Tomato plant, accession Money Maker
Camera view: horizontal (90 deg, fisheye); turntable rotation: 240 degrees
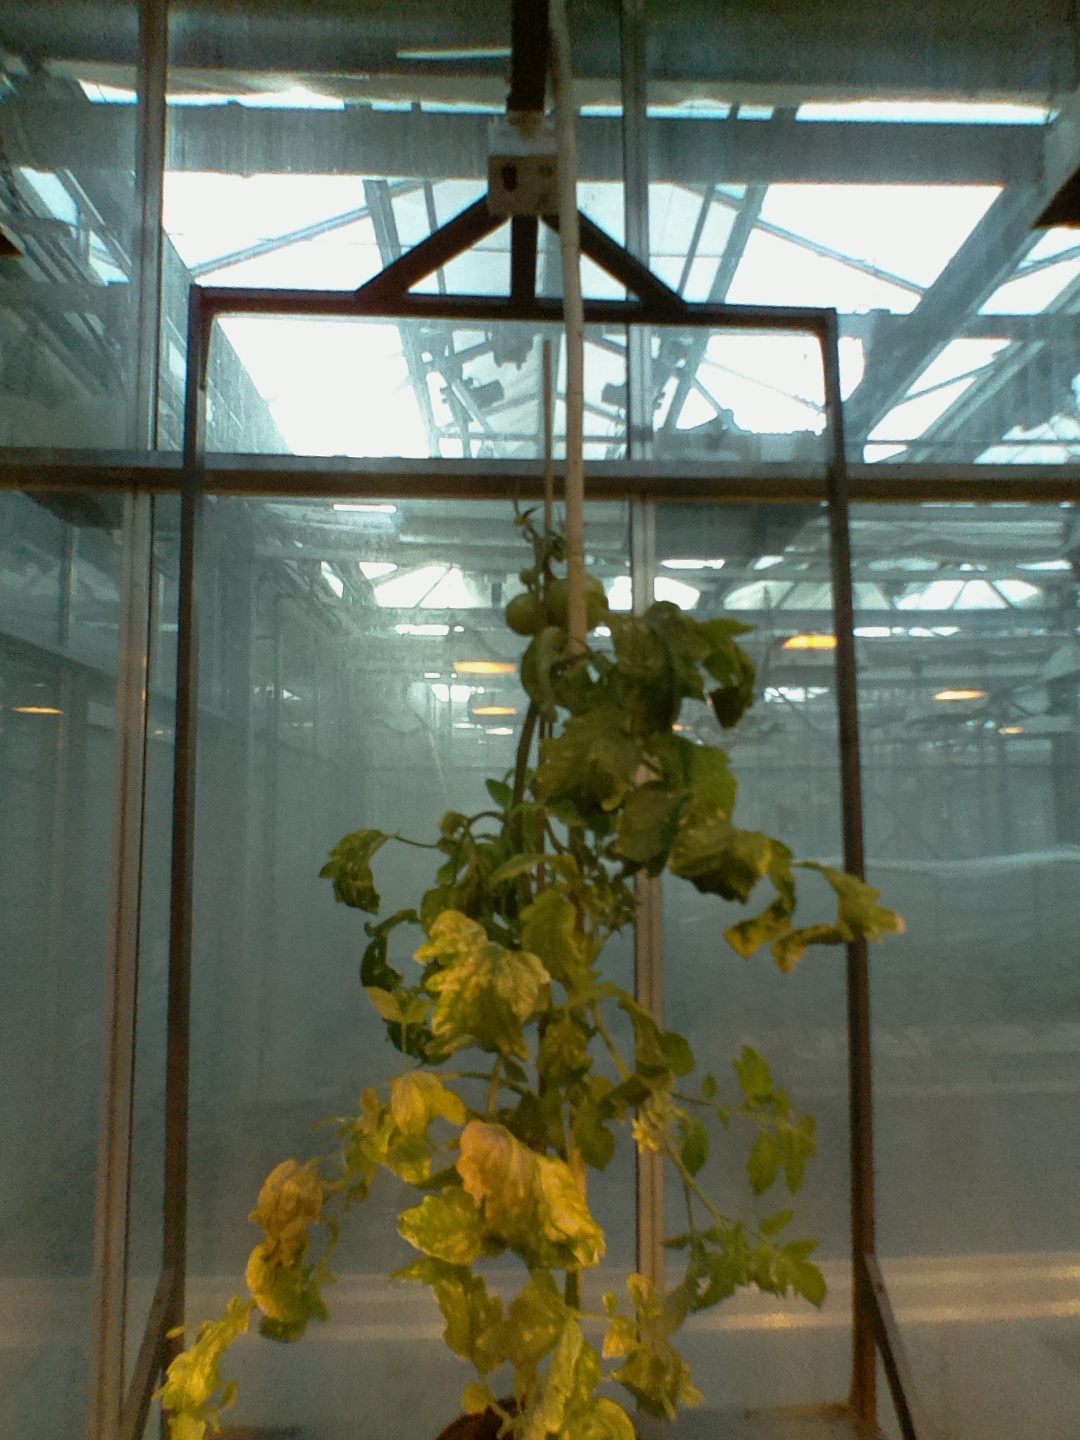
BBCH growth stage 77: 70%-80% of final fruit size